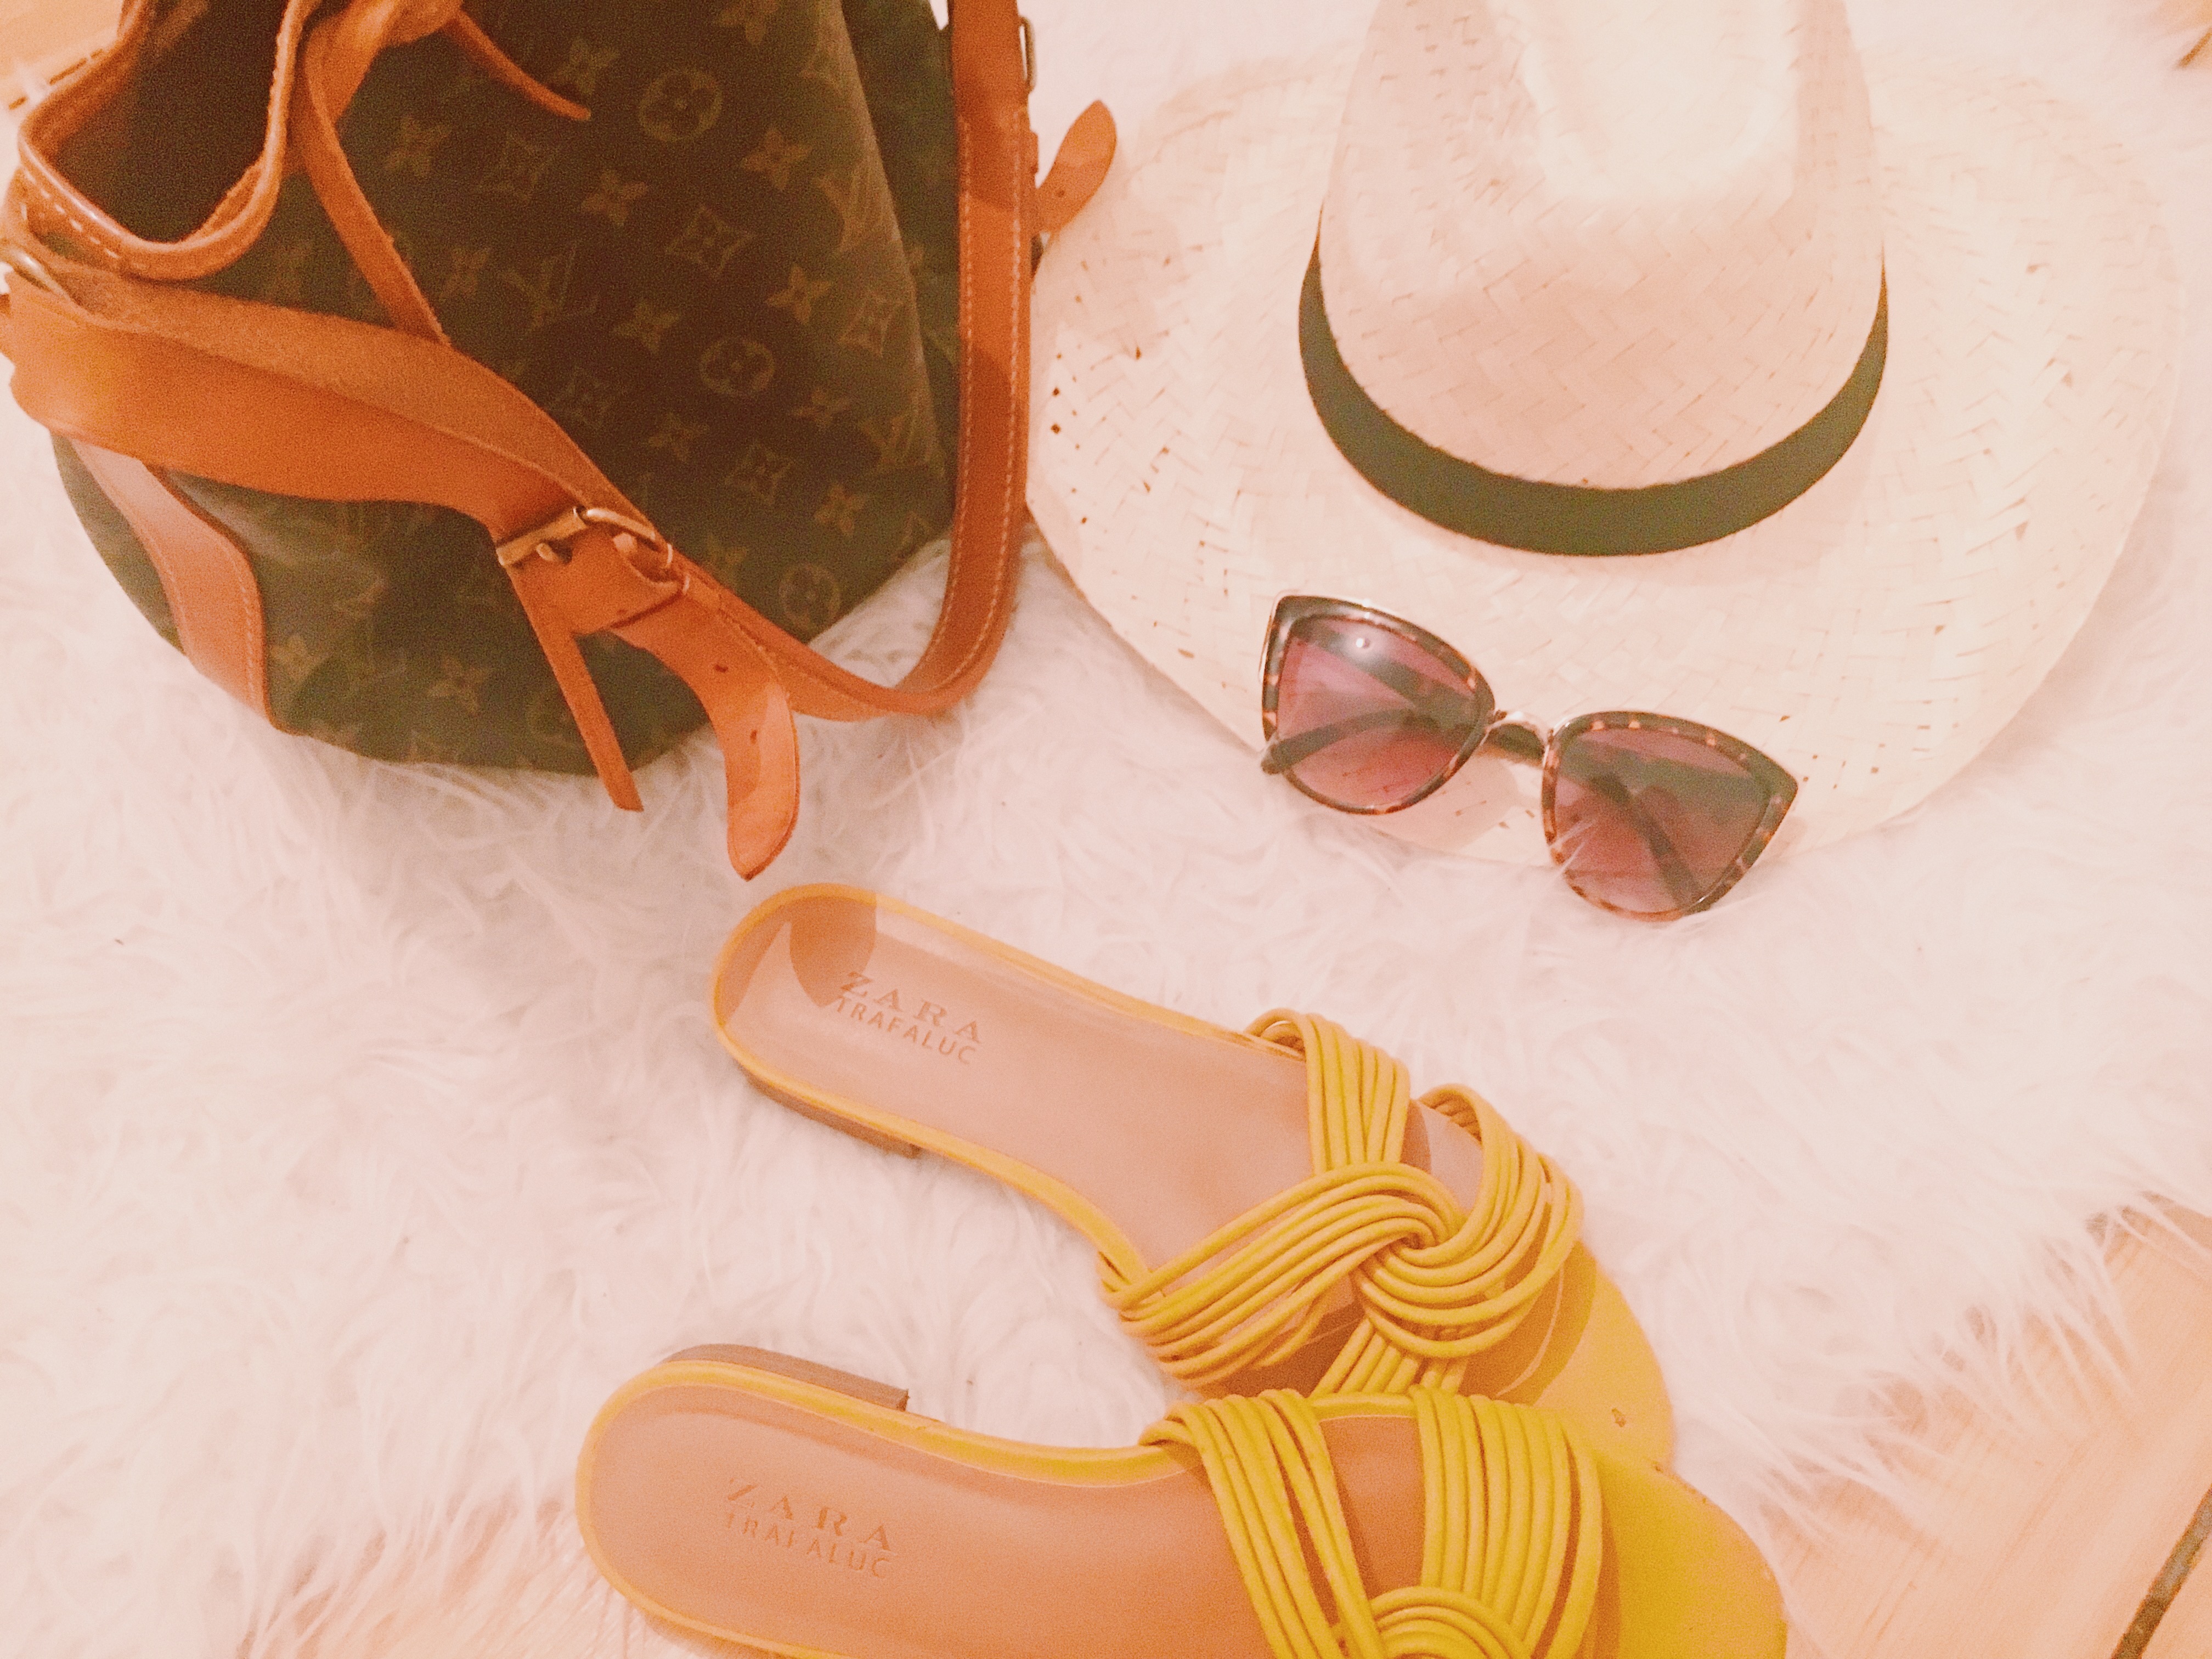
hand, shoe, leg, ear, footwear, outdoor shoe